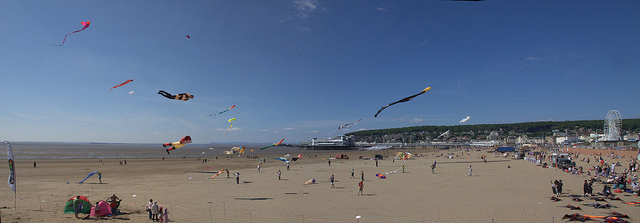
user: Given an image and a question. Answer the question in a short answer. Question: Where is this located? Short Answer:
assistant: beach